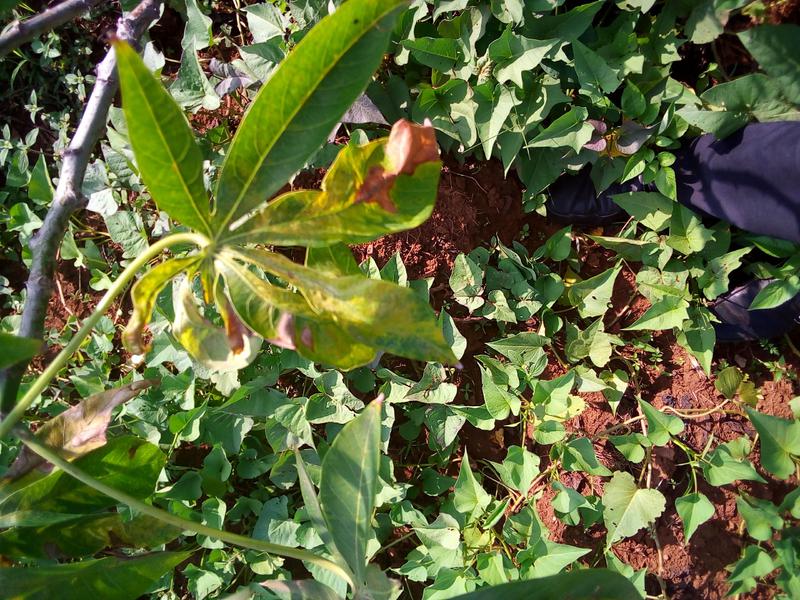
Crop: cassava
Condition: mosaic_disease